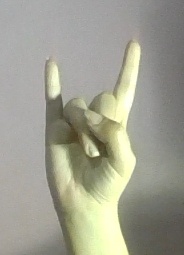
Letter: la